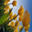
Label: tulip